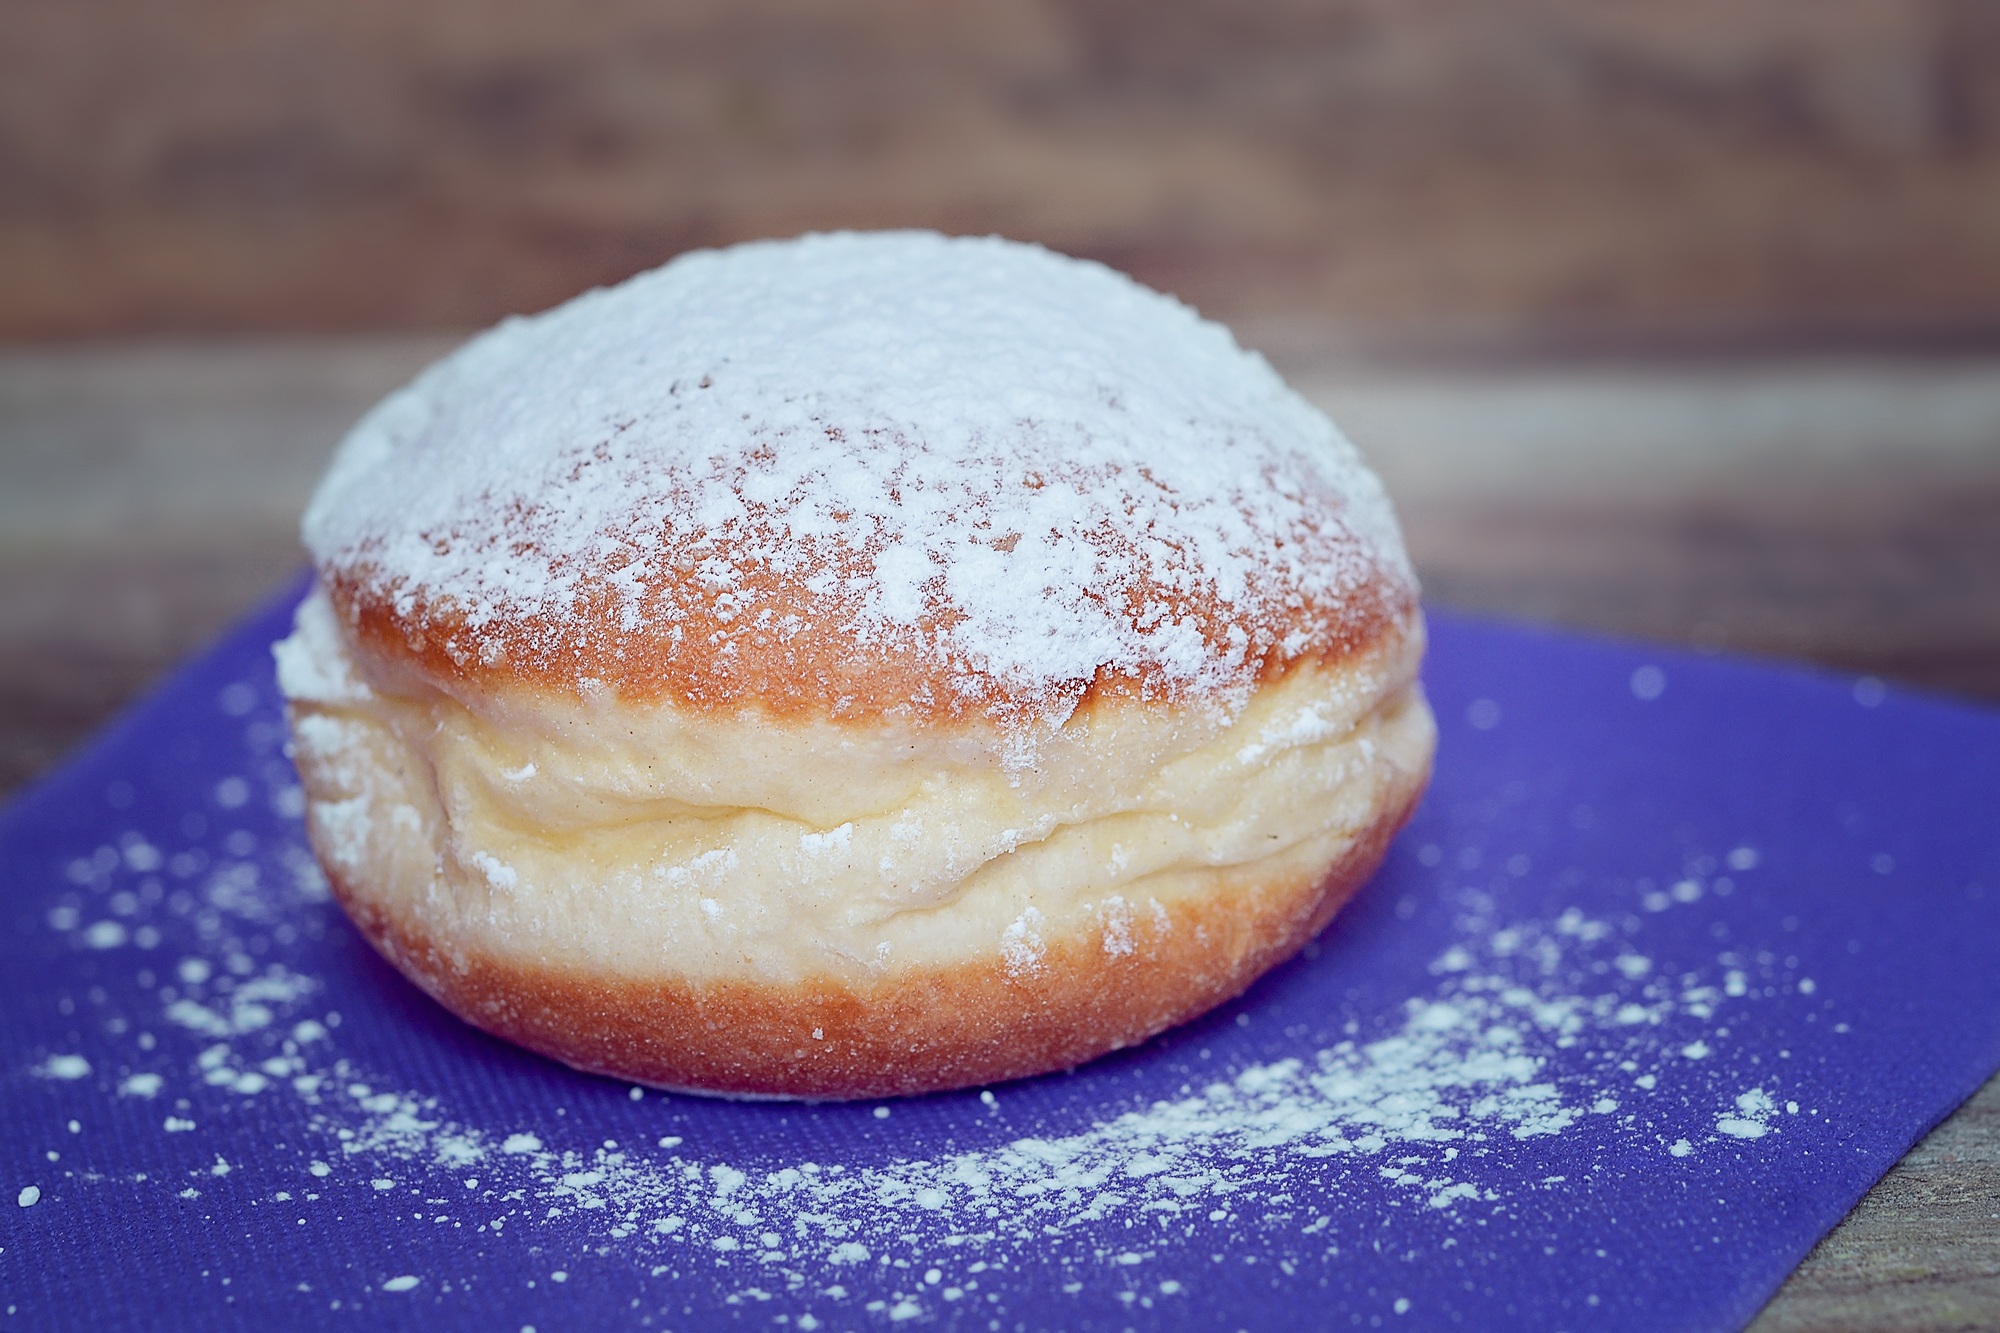
sweet, dish, food, carnival, baking, close, dessert, eat, cuisine, delicious, pastry, dough, donut, calories, sweet dish, powdered sugar, icing sugar, sugar, berlin, sweetness, souffle, baked goods, flavor, kcal, fool time, berlin with sugar, brioche, p czki